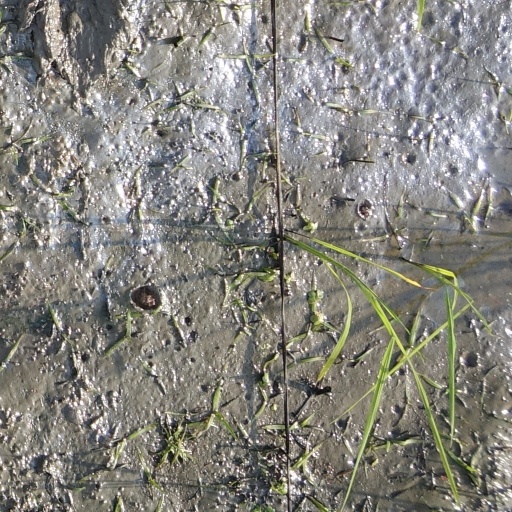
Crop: rice